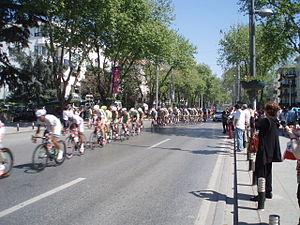
Istanbul ou Istamboul [istɑ̃bul], appelé officiellement ainsi à partir de 1930 et auparavant Constantinople, est la plus grande ville et métropole de Turquie et la préfecture de la province homonyme, dont elle représente environ 50 % de la superficie mais plus de 97 % de la population. Quatre zones historiques de la ville sont inscrites sur la liste du patrimoine mondial de l'Unesco depuis 1985. Istanbul est le principal centre économique de la Turquie mais aussi la capitale culturelle du pays.
L'avenue Bagdad est une célèbre avenue d'Istanbul en Turquie, située sur la rive asiatique du Bosphore dans le district de Kadıköy. Elle est le pendant asiatique de l'avenue Istiklal sur la rive européenne d'Istanbul, située dans le quartier de Galata. L'avenue Bagdad mesure six kilomètres et relie les quartiers de Bostancı et Kızıltoprak. Elle est parallèle à la rive de la mer de Marmara.